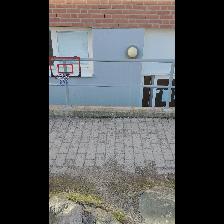
Label: NonHuman